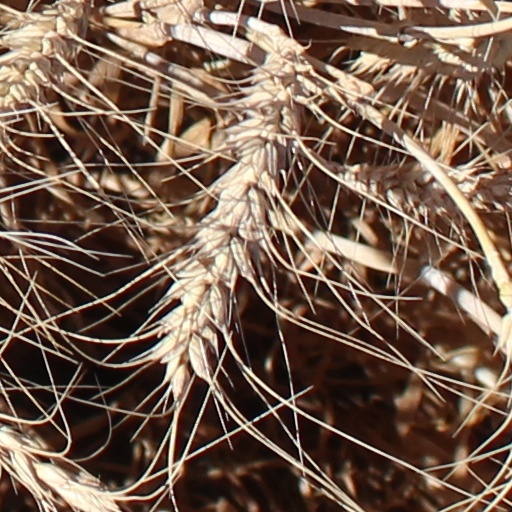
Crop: wheat